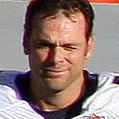
Age: 36